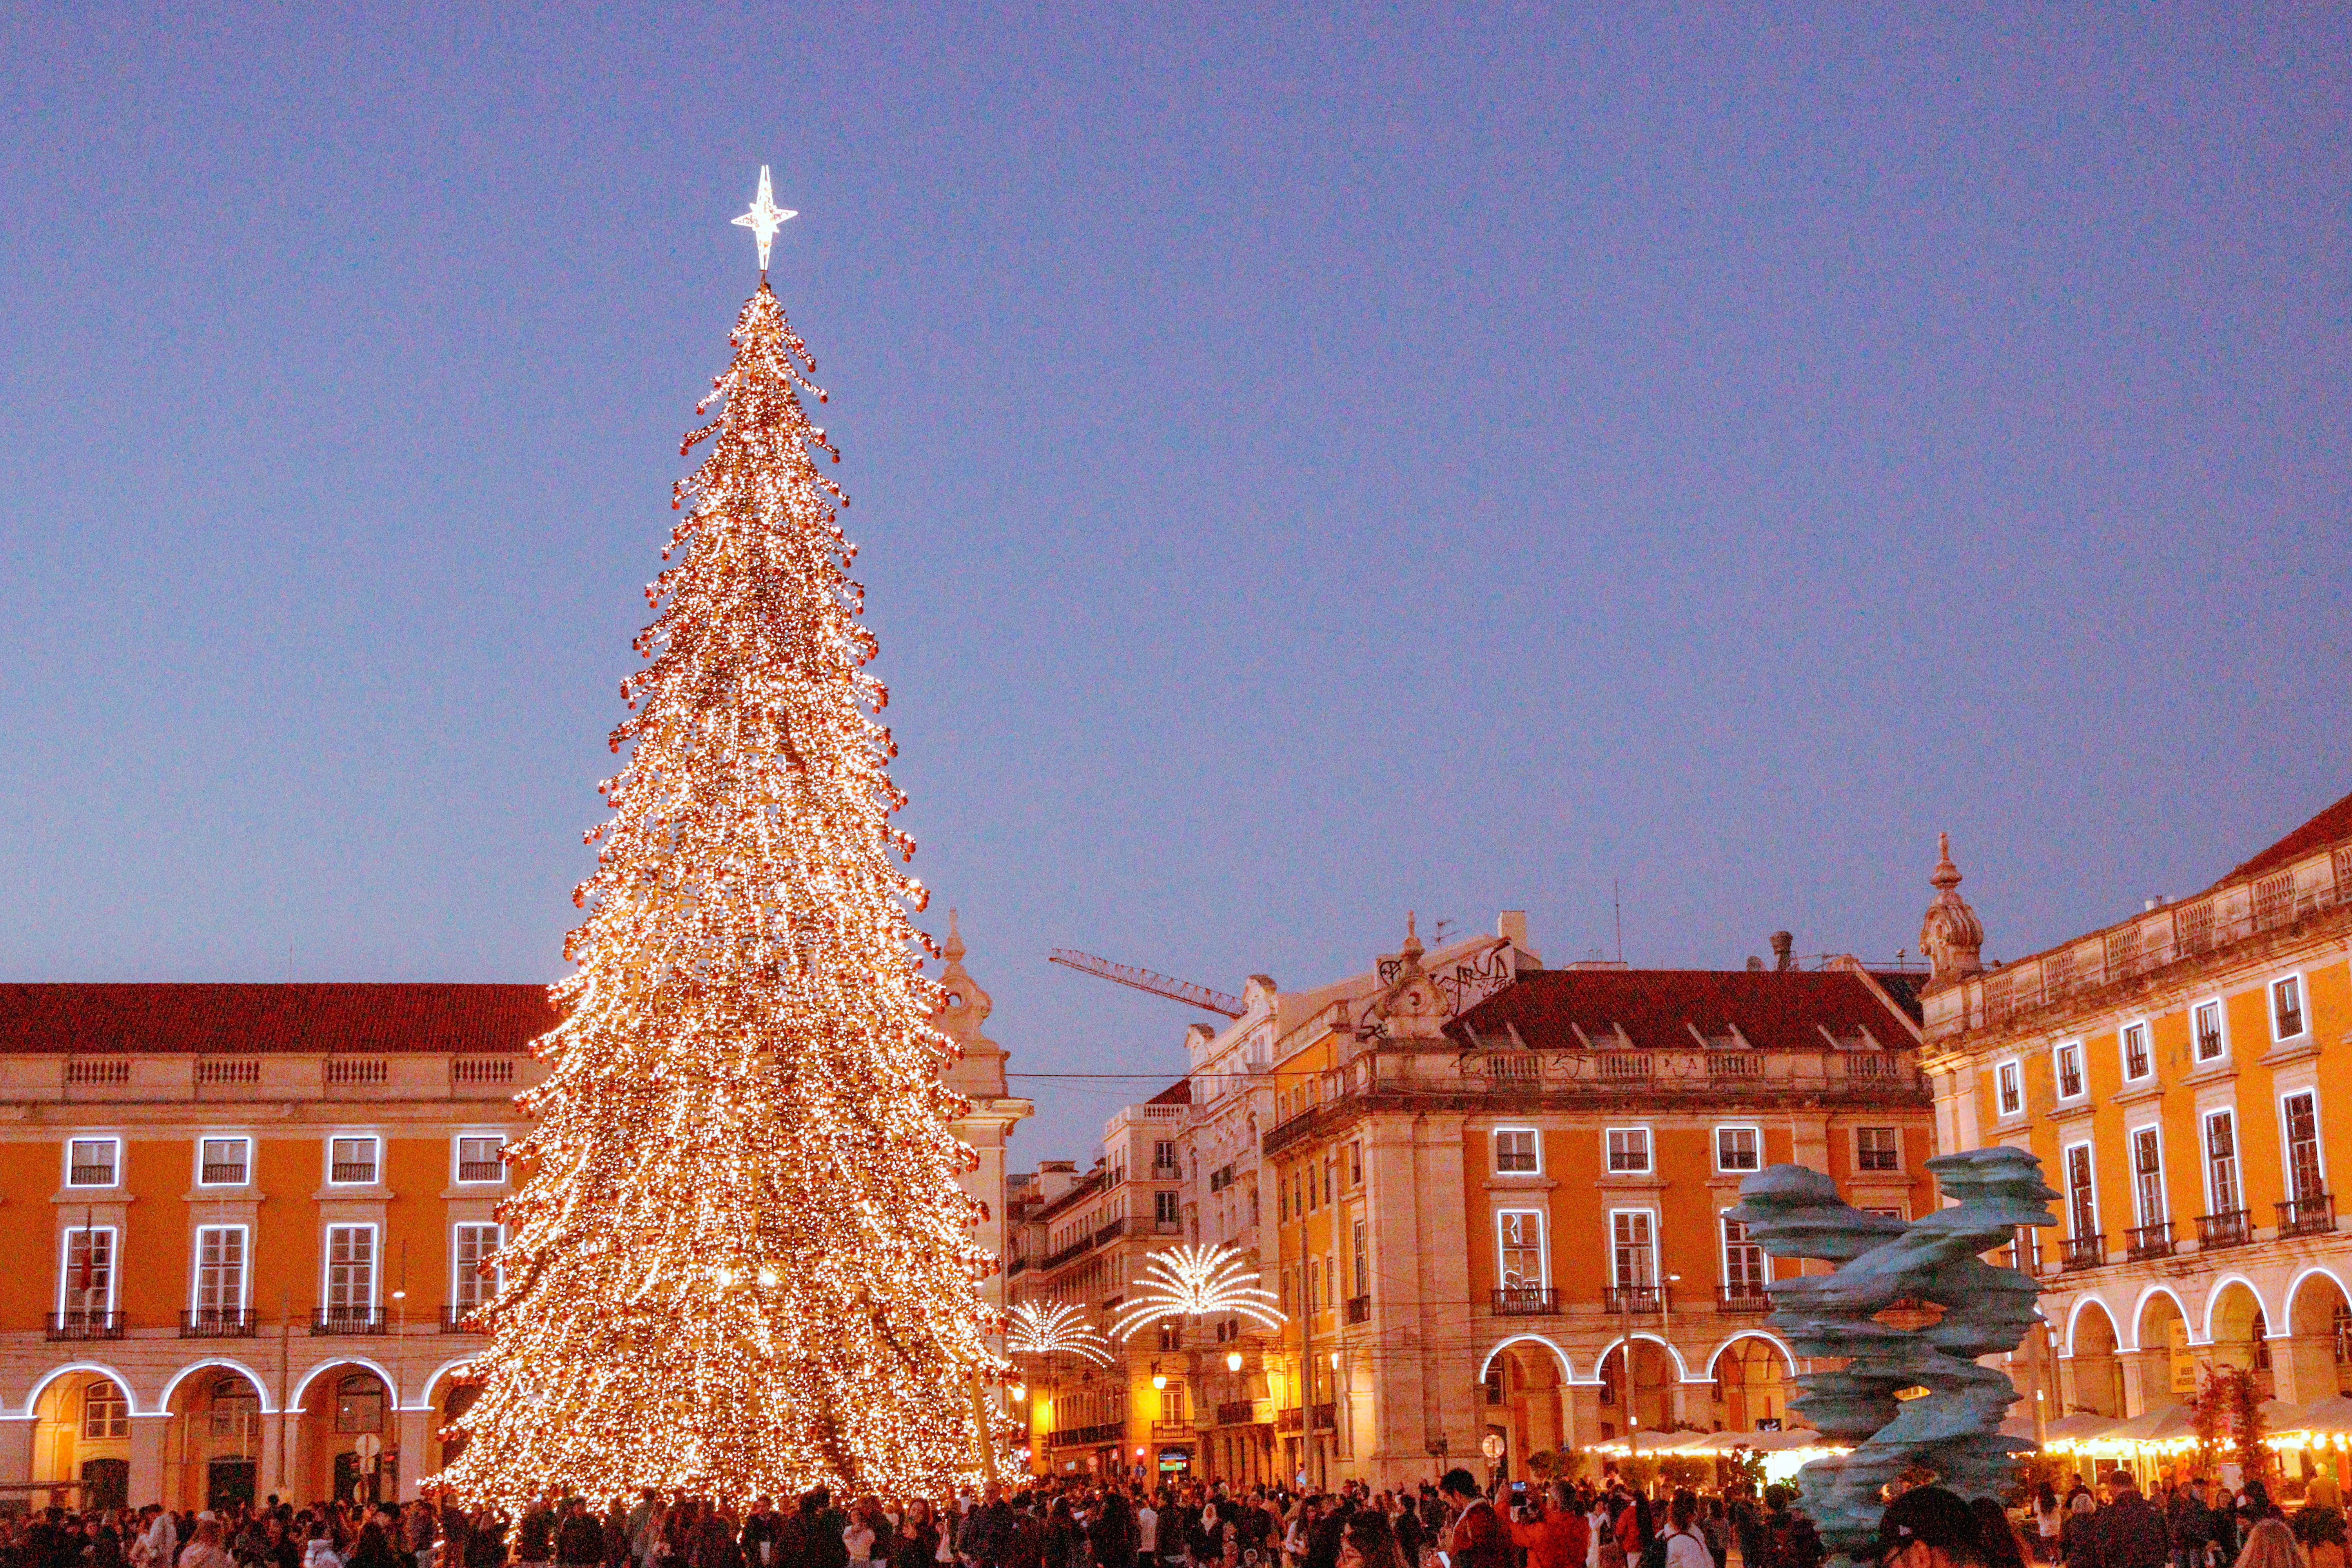
natural, christmas tree, sky, building, plant, lighting, tower, public space, christmas decoration, tree, city, landmark, electricity, facade, metropolitan area, metropolis, steeple, event, human settlement, spire, holiday, midnight, winter, pole, conifer, christmas, tradition, evening, christmas eve, christmas lights, interior design, leisure, crowd, town square, monument, light fixture, window, tourism, night, tourist attraction, cone, pine, fir, pine family, mixed use, christmas ornament, ornament, plaza